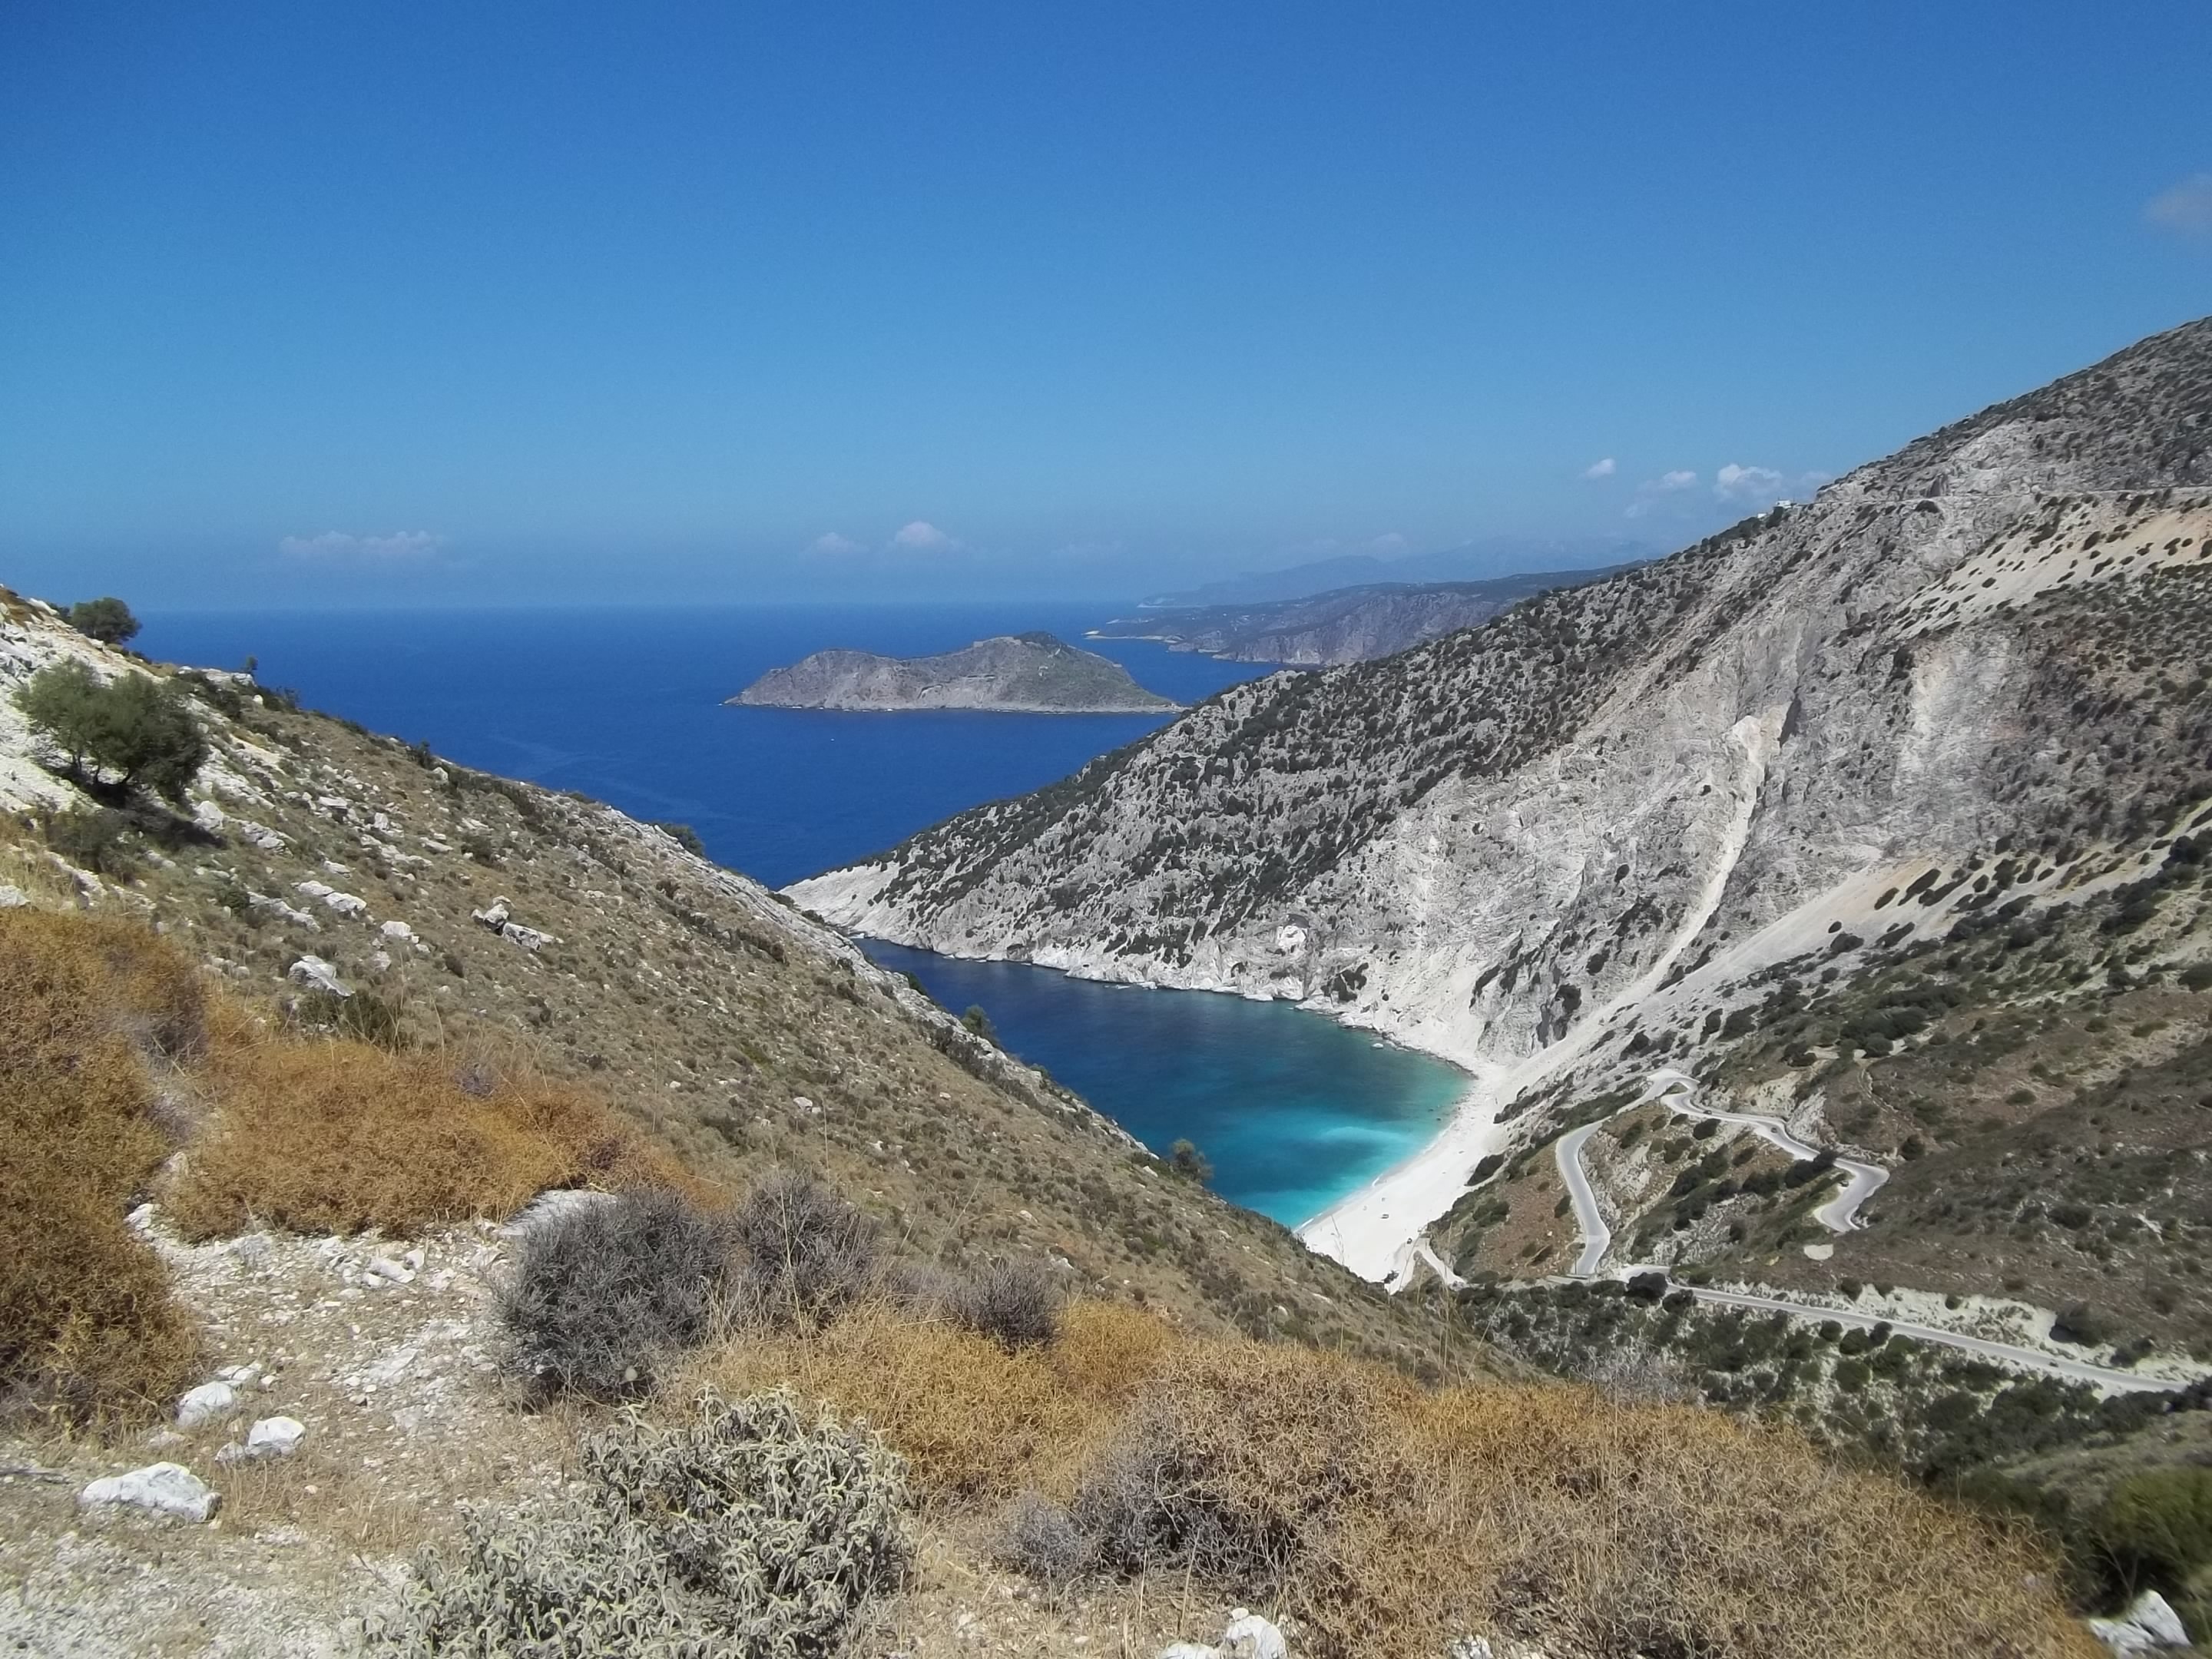
beach, landscape, sea, water, nature, sand, walking, mountain, sun, hiking, lake, adventure, mountain range, summer, paradise, bay, blue, fjord, reservoir, ridge, geology, alps, plateau, greece, fell, cirque, loch, crater lake, moraine, landform, tarn, mountain pass, kefalonia, geographical feature, mountainous landforms, glacial landform